Rampisham

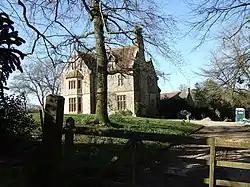
Pugin Hall, a former rectory, designed by Augustus Pugin

Rampisham ( or ) is a village and civil parish in the county of Dorset in southern England, situated approximately northwest of the county town Dorchester. The village is sited on greensand in a valley surrounded by the chalk hills of the Dorset Downs. The parish includes the hamlet of Uphall northwest of the main village.